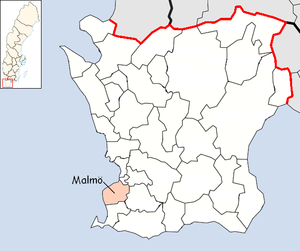
La commune de Malmö est une commune suédoise du comté de Skåne. 320 147 personnes y vivent. Son chef-lieu se situe à Malmö. La commune de Malmö est la troisième de Suède par le nombre d'habitants après celles de Stockholm et Göteborg.